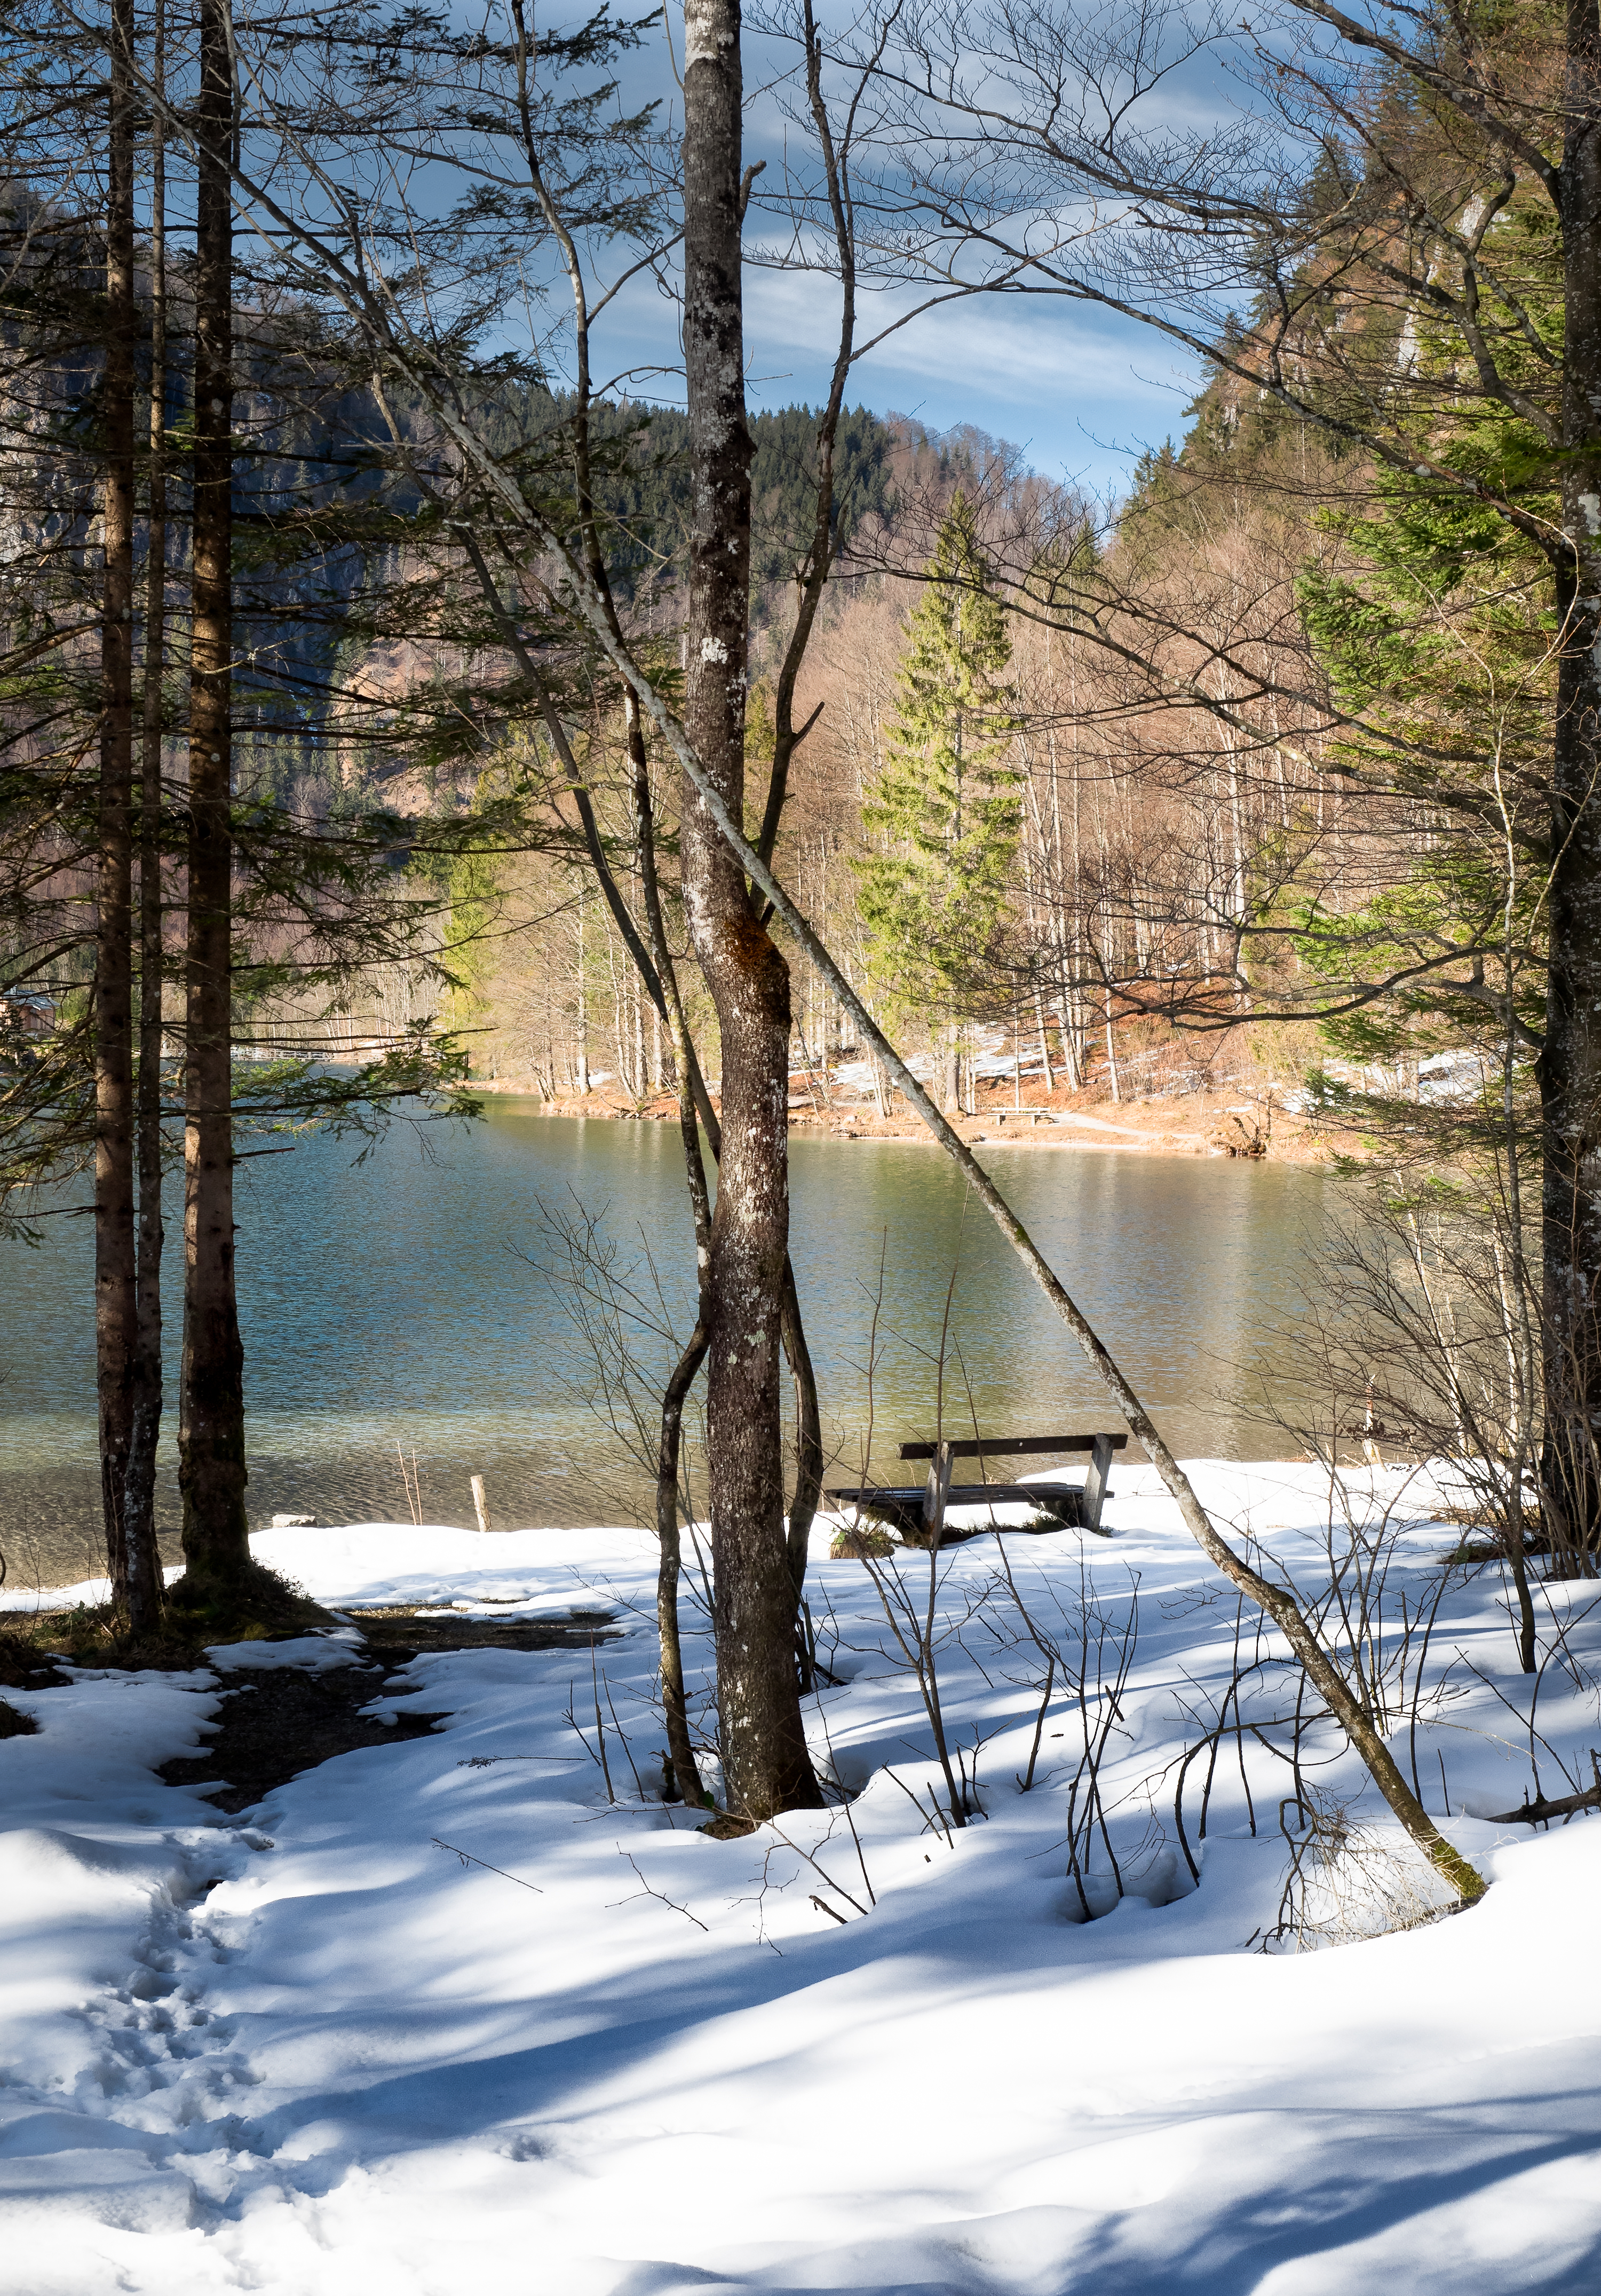
landscape, tree, nature, forest, wilderness, branch, snow, winter, plant, bench, sunlight, leaf, lake, river, stream, spring, reflection, autumn, weather, season, austria, sunny, woodland, ober sterreich, gemeindegr nauimalmtal, almsee, natural environment, woody plant